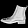
Label: Ankle boot